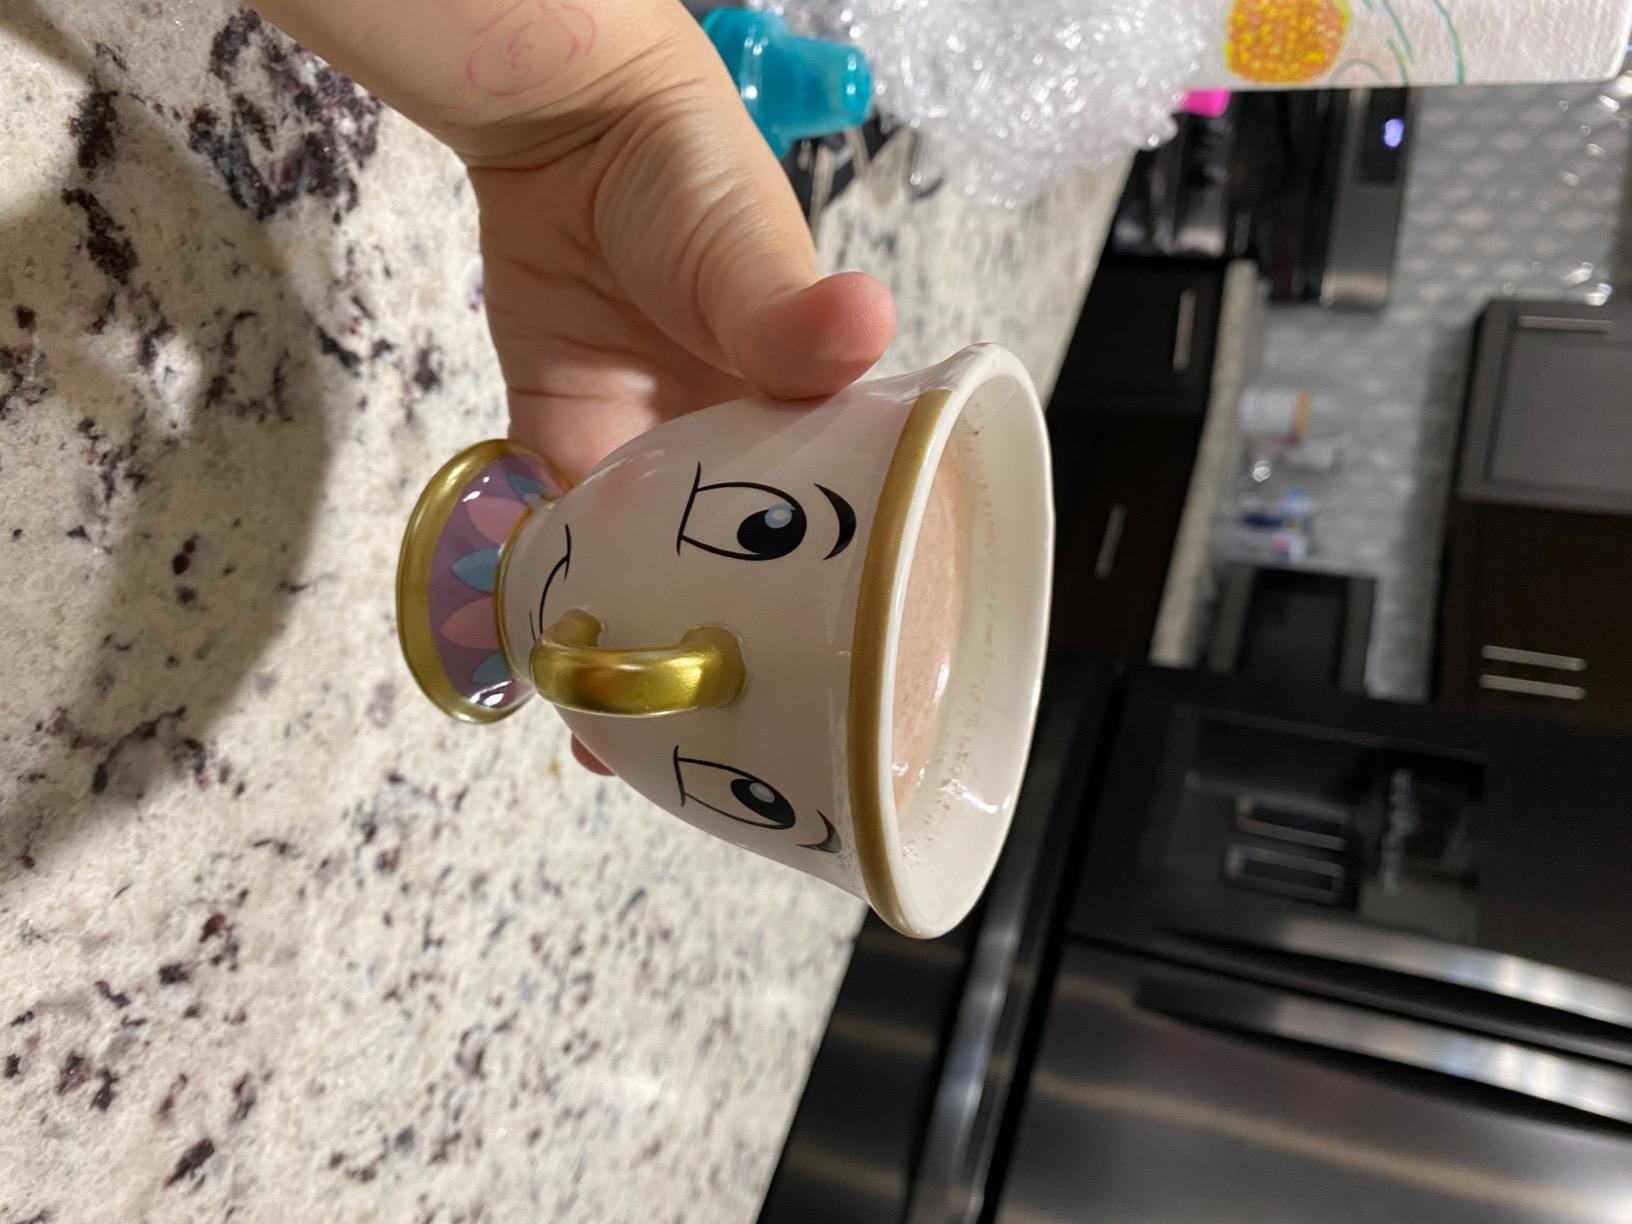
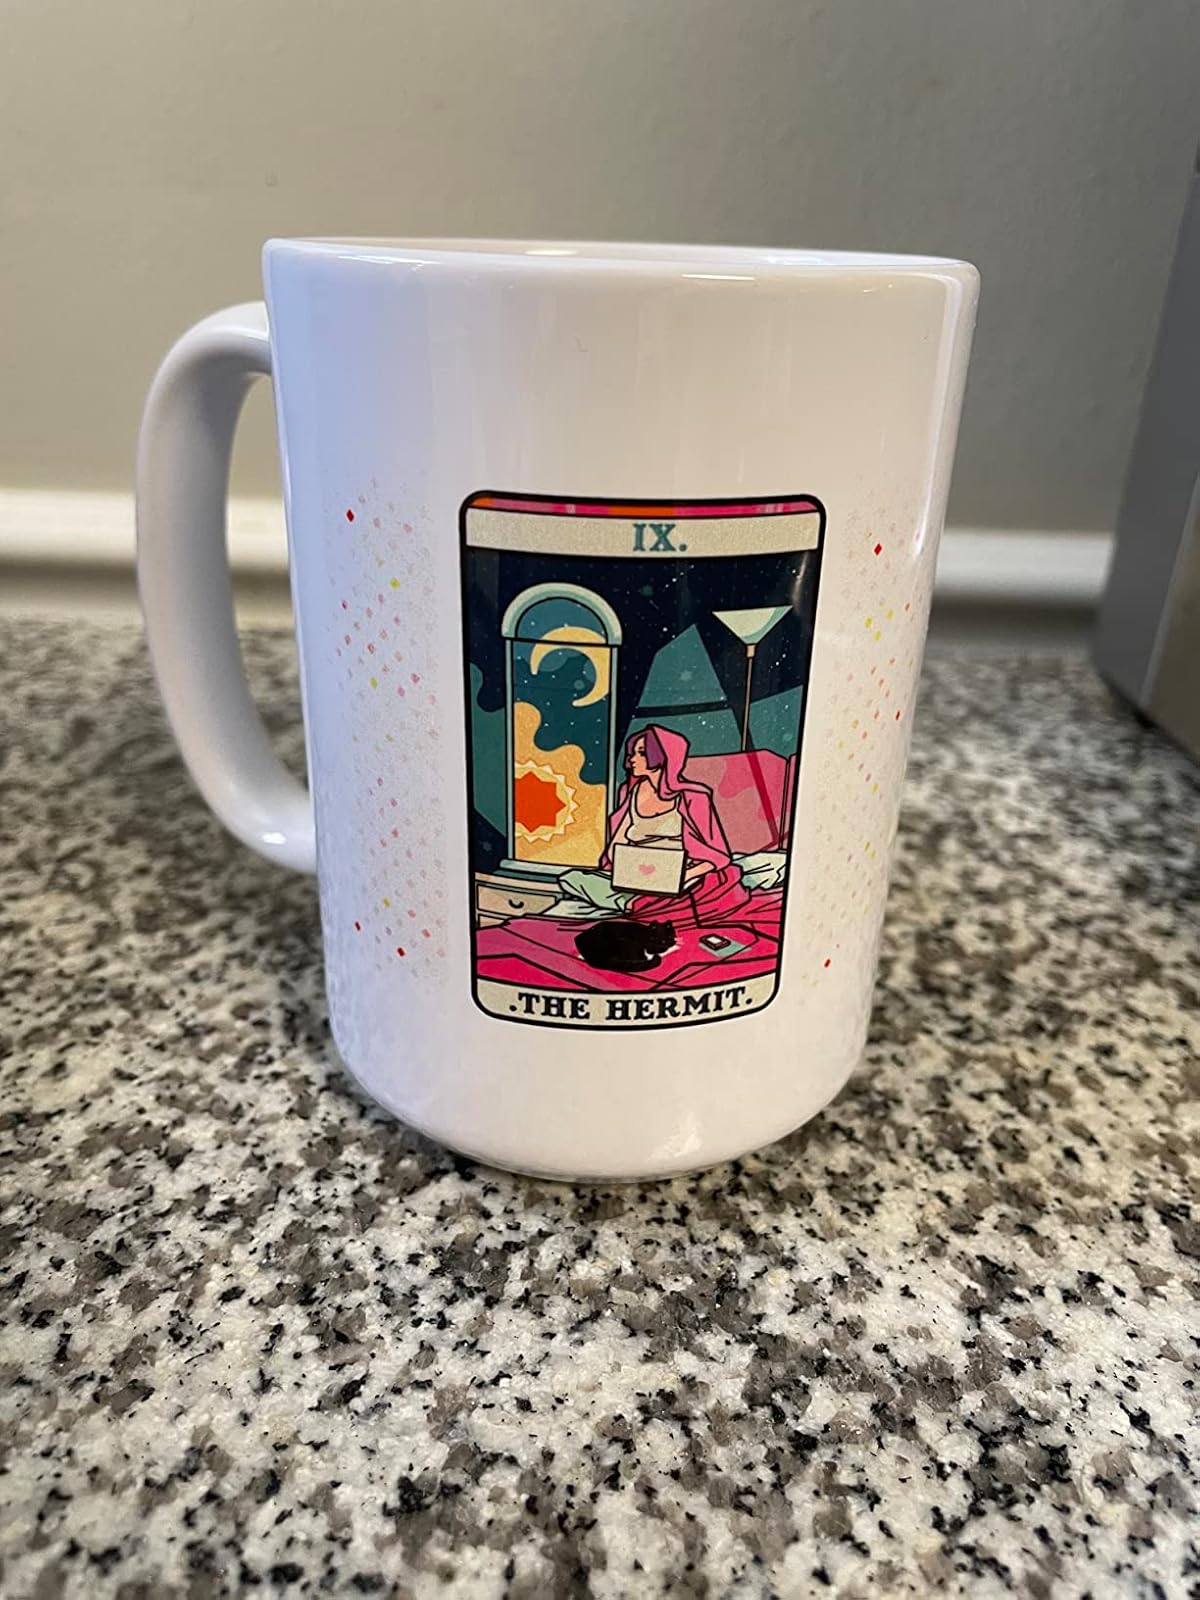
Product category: items_mug
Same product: no